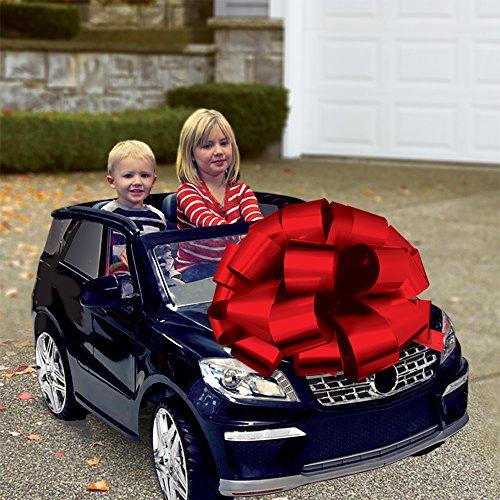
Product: MasterBow IncrediBow Jumbo Flat Pull Bow, 24-Inch, Red Lacquer
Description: Jumbo pull bow with ribbon tails, 2 clips included to secure bow's shape; ships flat, includes easy 4 step Instructions.
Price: $12.99
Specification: ProductDimensions:25.5x4x5.5inches|ItemWeight:10.4ounces|ShippingWeight:10.4ounces(Viewshippingratesandpolicies)|Manufacturer:MasterBow|ASIN:B0752N5PXW|Itemmodelnumber:53652|DatefirstlistedonAmazon:January23,2018